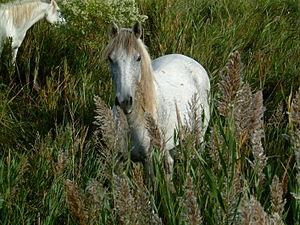
Le Camargue est une race de petits chevaux de selle rustiques à la robe grise, originaire de la région du même nom, dans le Sud de la France dans le delta du Rhône, sur les départements du Gard et des Bouches-du-Rhône. Ce cheval vit traditionnellement en liberté dans ses marais d'origine. Son origine reste mystérieuse, bien qu'il soit considéré comme l'une des plus anciennes races du monde.